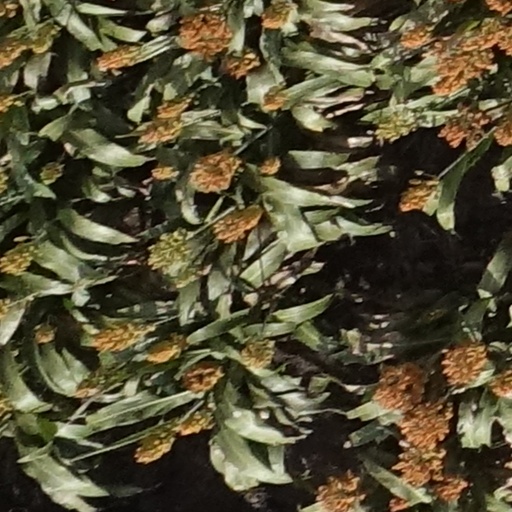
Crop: sorghum